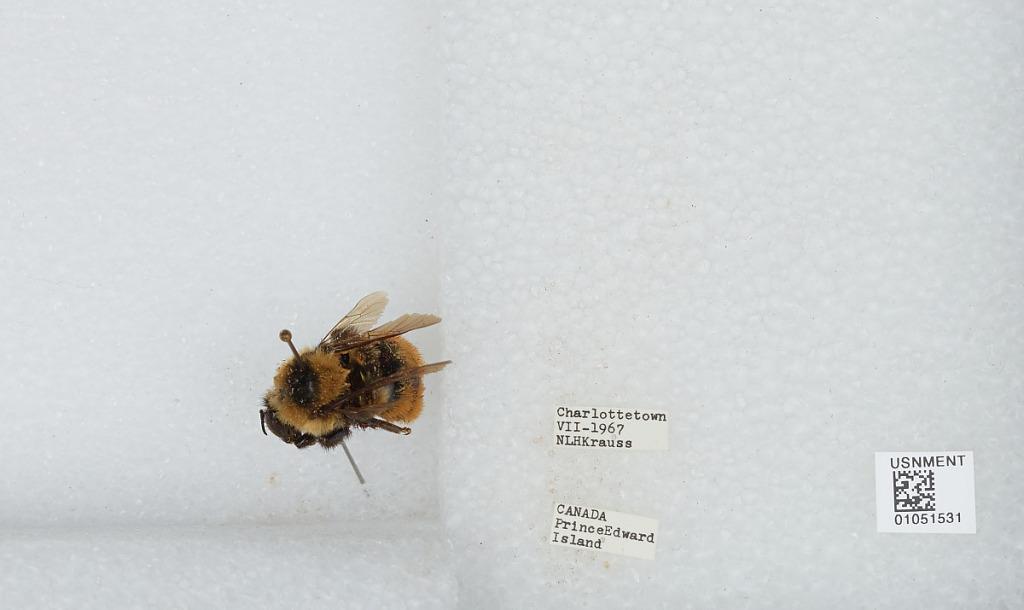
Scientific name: Bombus sp.
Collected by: N. Krauss
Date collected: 1967-7-
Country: Canada
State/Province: Prince Edward Island
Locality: Charlottetown
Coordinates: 46.2333, -63.1333